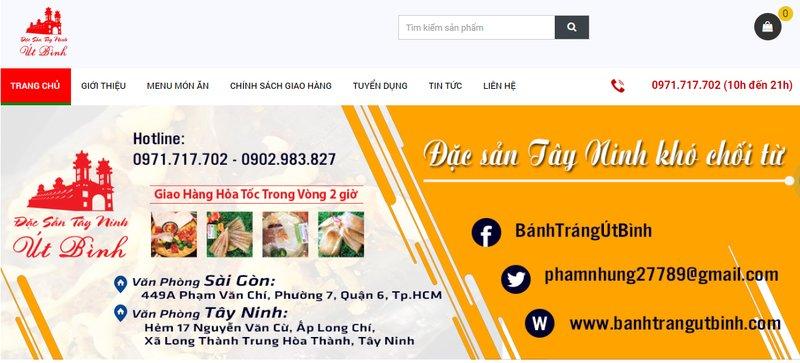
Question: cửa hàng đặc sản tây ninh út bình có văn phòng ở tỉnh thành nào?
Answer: cửa hàng đặc sản tây ninh út bình có văn phòng ở tây ninh và thành phố hồ chí minh